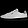
Label: Sneaker